Caroline Still Anderson

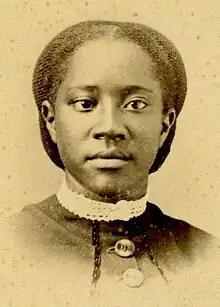
Portrait of Anderson in 1868, while a student at Oberlin College

Still completed her primary and secondary education at the age of 15. In 1864, she matriculated at Oberlin College as the only black student in her class. She earned her degree in 1868 at the age of 19 as the youngest student in her graduating class. After earning her Bachelor of Arts degree, she was elected the first black president of the Ladies' Literary Society of Oberlin.